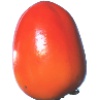
Label: Kaki 1